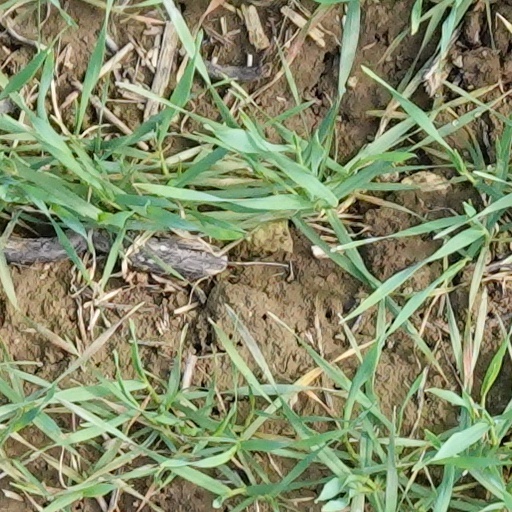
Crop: wheat